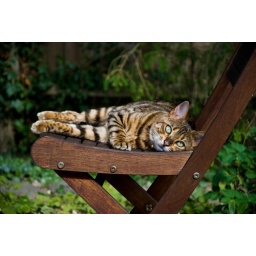
Monkey sleeping on a chair in the garden